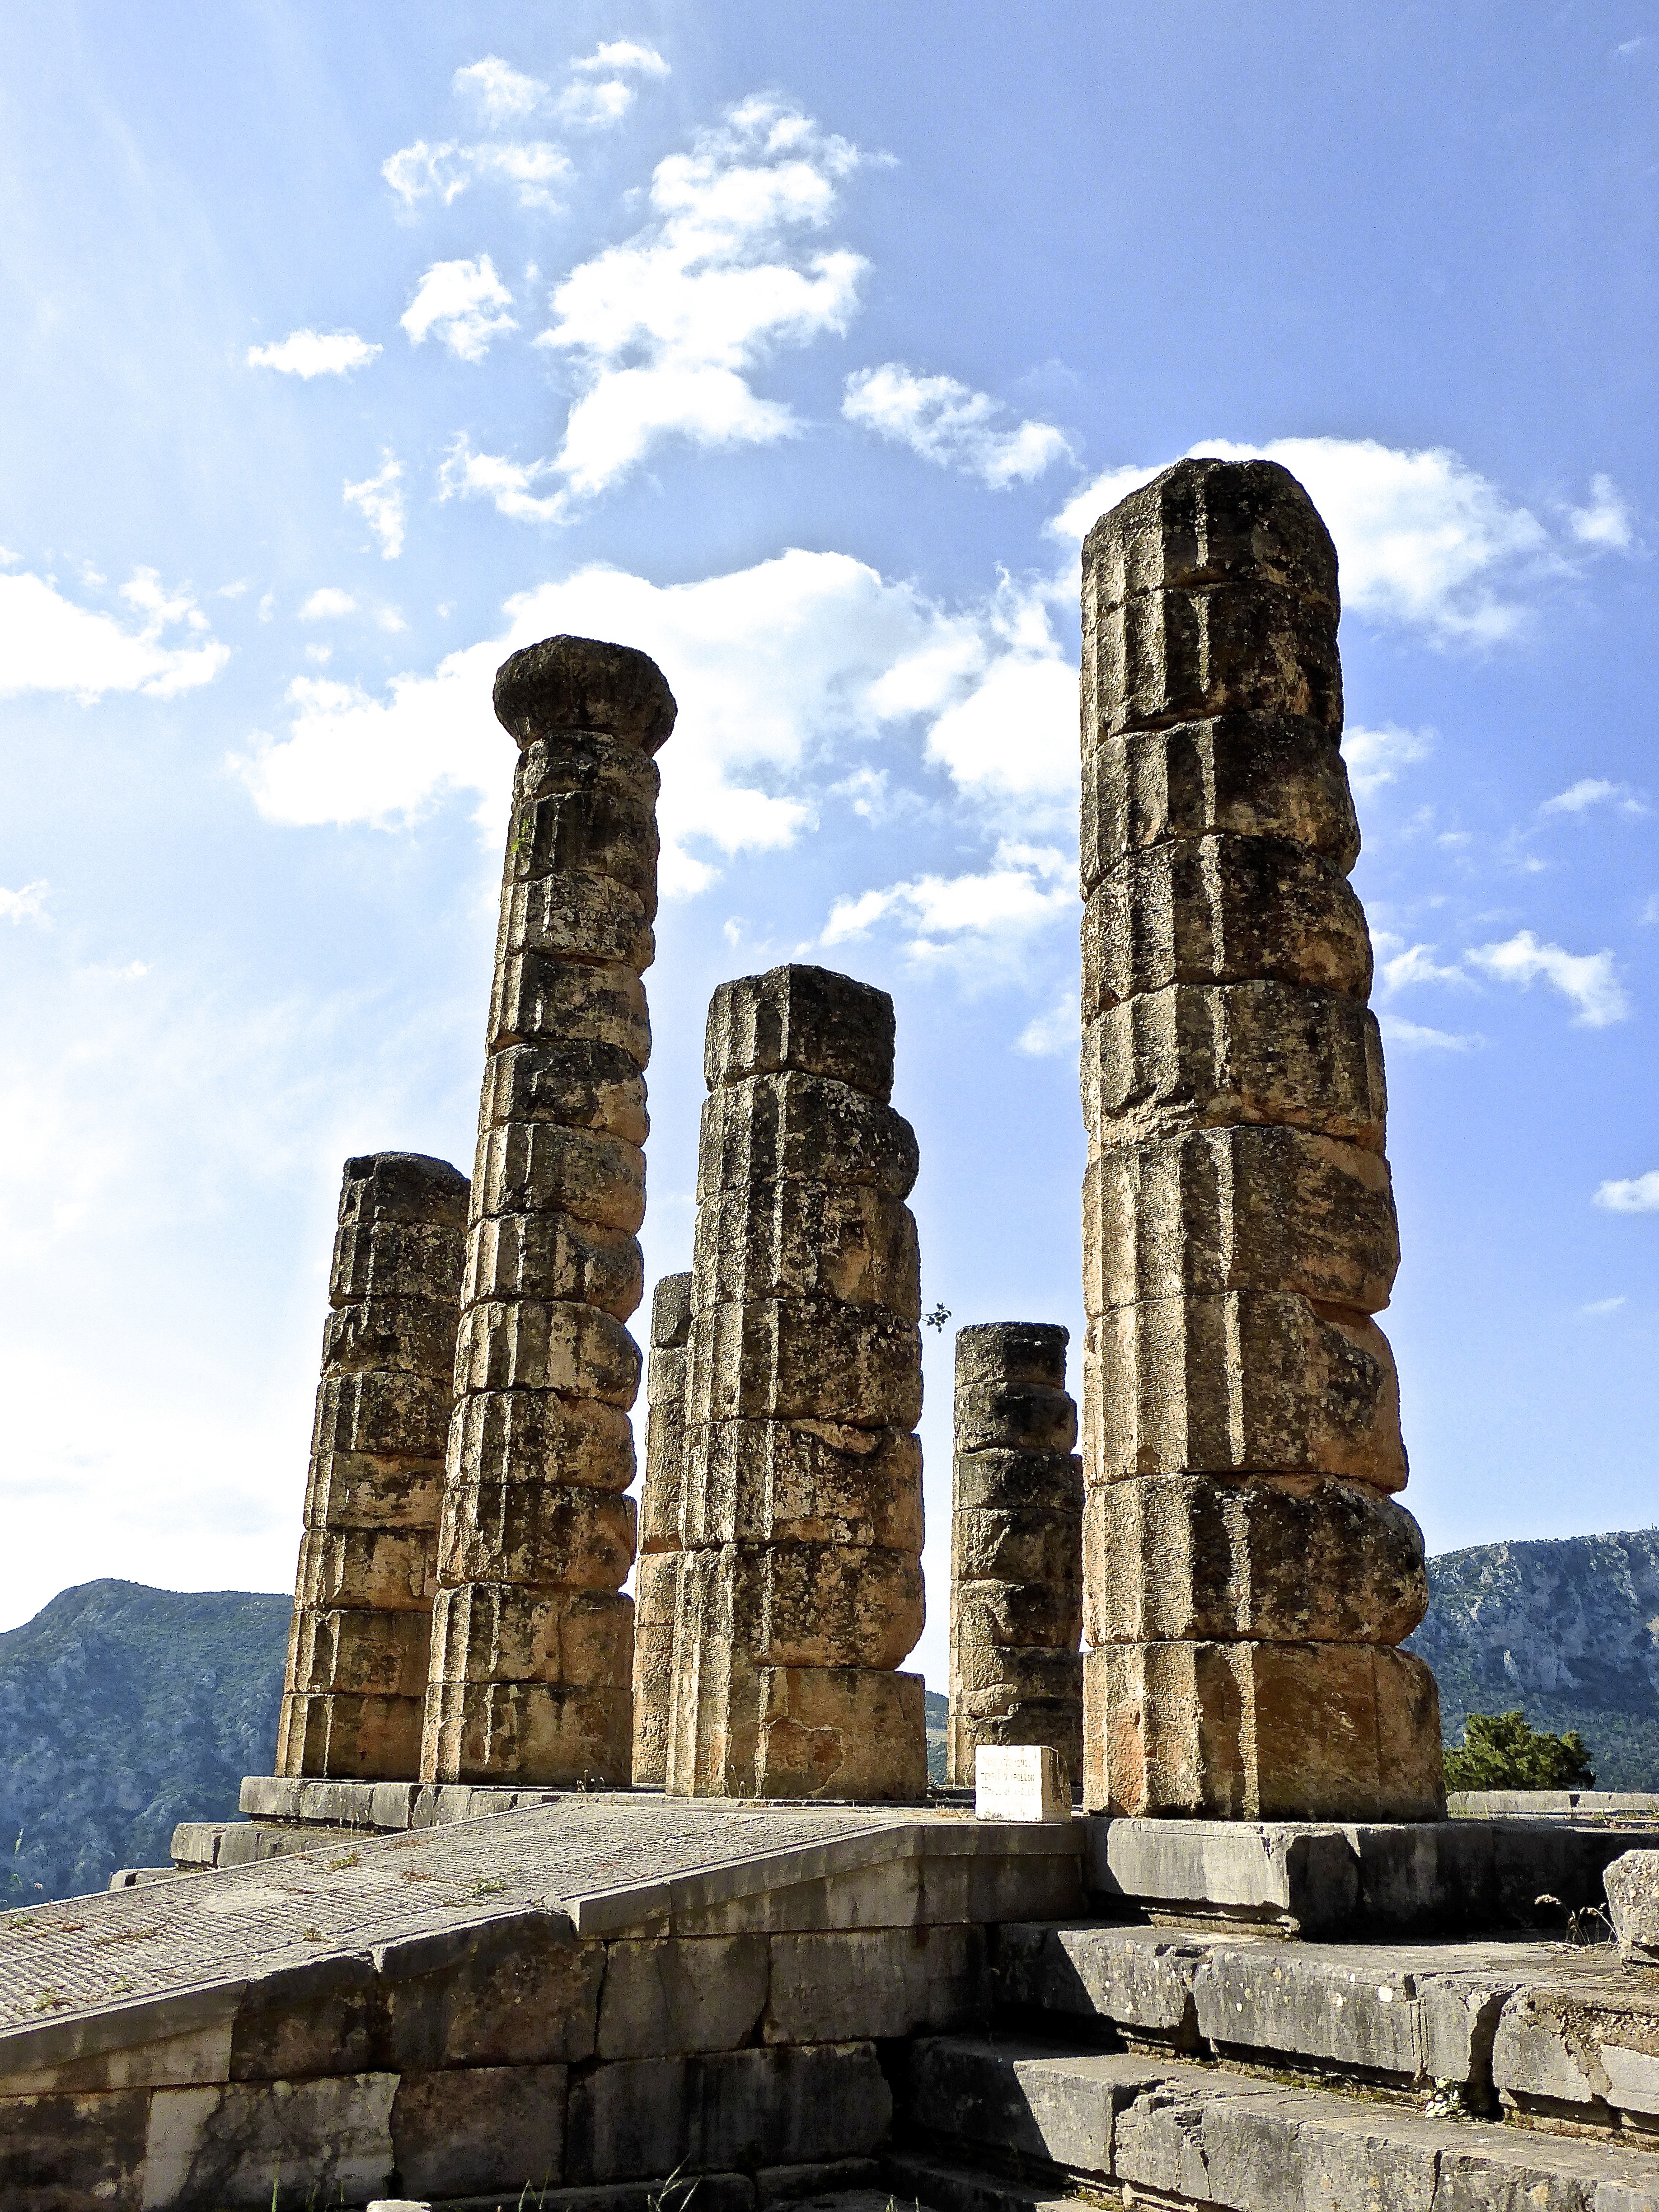
rock, architecture, structure, antique, building, monument, column, tower, ancient, landmark, historic, tourism, place of worship, classical, temple, spire, ruins, columns, marble, greece, roman, heritage, monolith, delphi, tours, archaeological site, unesco world heritage site, historic site, ancient history, ancient roman architecture